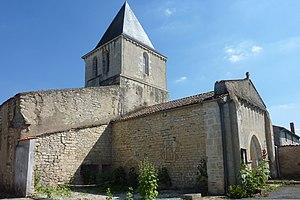
Église Saint-Gérard La Laigne Charente-Maritime France
La Laigne est une commune du sud-ouest de la France située dans le département de la Charente-Maritime. Ses habitants sont appelés les La Laigniens et les La Laigniennes.
Les églises de la Charente-Maritime présentent une grande diversité, d'une commune à une autre, et se distinguent par des styles et des périodes de construction différentes. De nombreux édifices témoignent cependant de l'épanouissement, aux XIᵉ et XIIᵉ siècles d'une forme d'art roman spécifique, appelée art roman saintongeais, caractérisée par une simplicité des formes et un décor sculpté, souvent très riche.